List of fountains in Paris

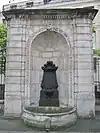
Fontaine du Coq, (9th arrondissement)

Fontaine du Coq, rue du Coq, 17th century. The fountain is a vestige of the Chateau des Porcherons, built by the Le Cocq family beginning in 1380. The chateau was left in ruins after the French Revolution, and was demolished in the mid-19th century, leaving only the fountain.